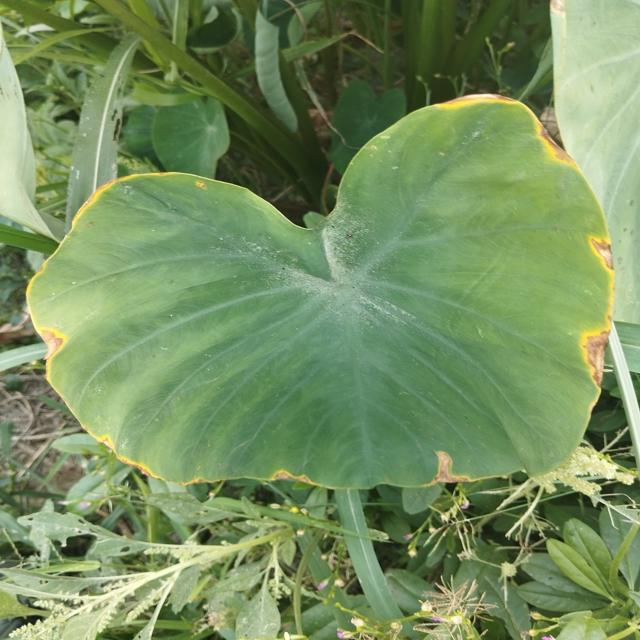
Label: Mid_Blight